Martin Heinrich

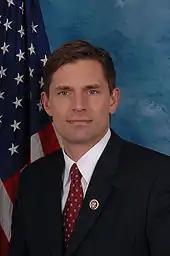
U.S. Representative Martin Heinrich during the 111th Congress

On January 14, 2009, the House Democratic freshmen elected Heinrich to a six-month term as their class president. He co-sponsored the Stop the Congressional Pay Raise Act, which would cancel an automatic $4,700 salary raise for members of Congress.